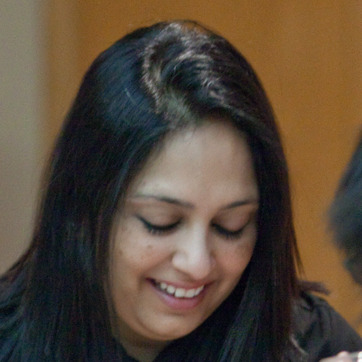
Material: skin